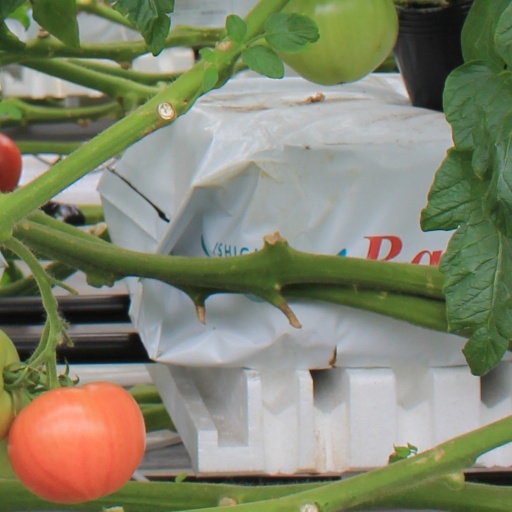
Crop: tomato